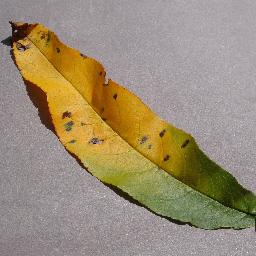
Label: Peach___Bacterial_spot